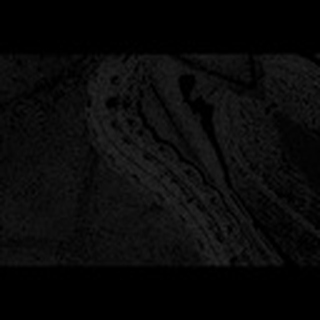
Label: cotton_army_worm